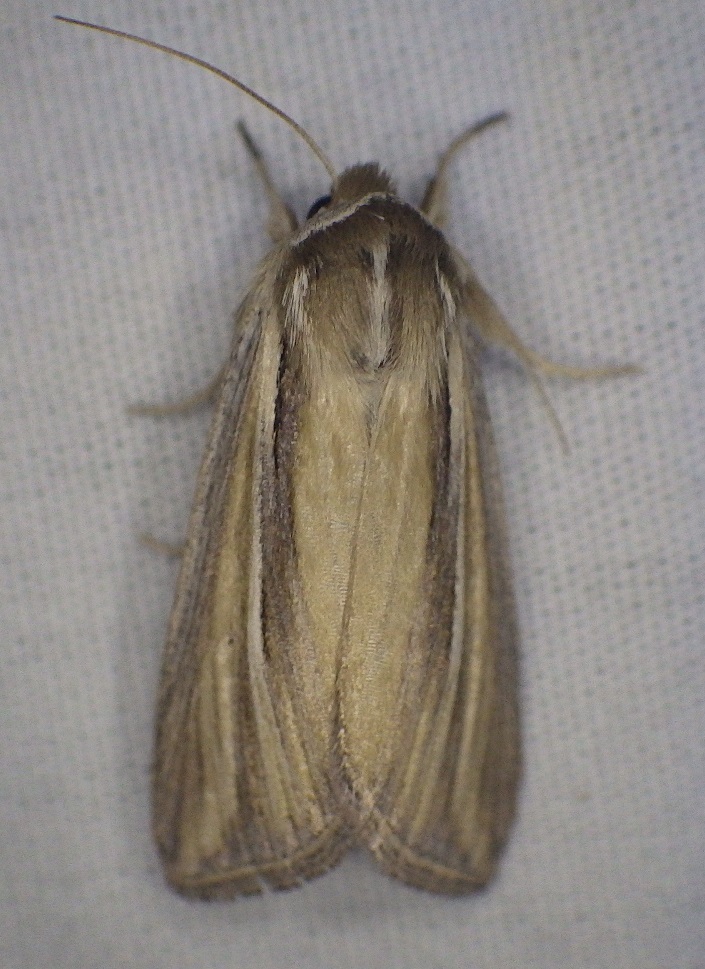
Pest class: wheathead_armyworm_Dargida_diffusa